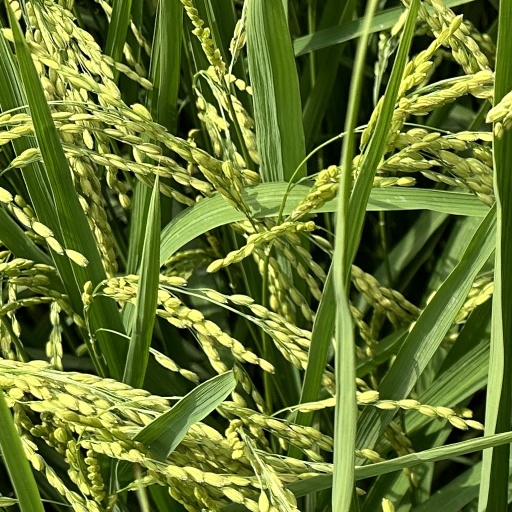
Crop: rice